Giordano International

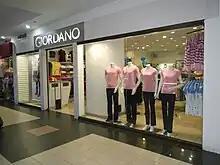

Giordano International Limited is an international retailer of men's, women's and children's apparel and accessories founded in Hong Kong in 1981.